Universal's Halloween Horror Nights

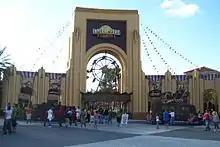
The Universal Entrance Decorated for Halloween Horror Nights 17

It was "...a scatter-shot mashup of pop culture, popular radio and unexpectedly mature content" according to a review.